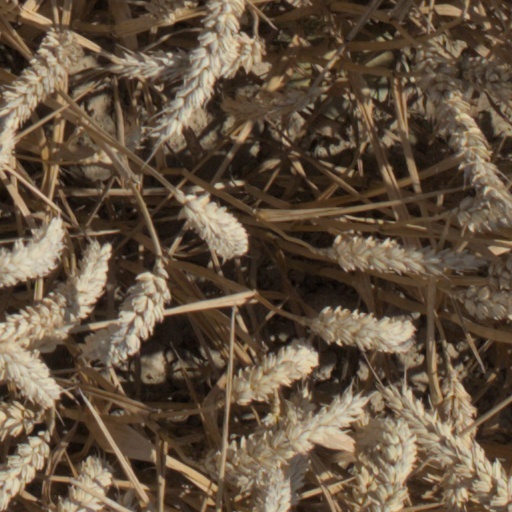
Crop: wheat